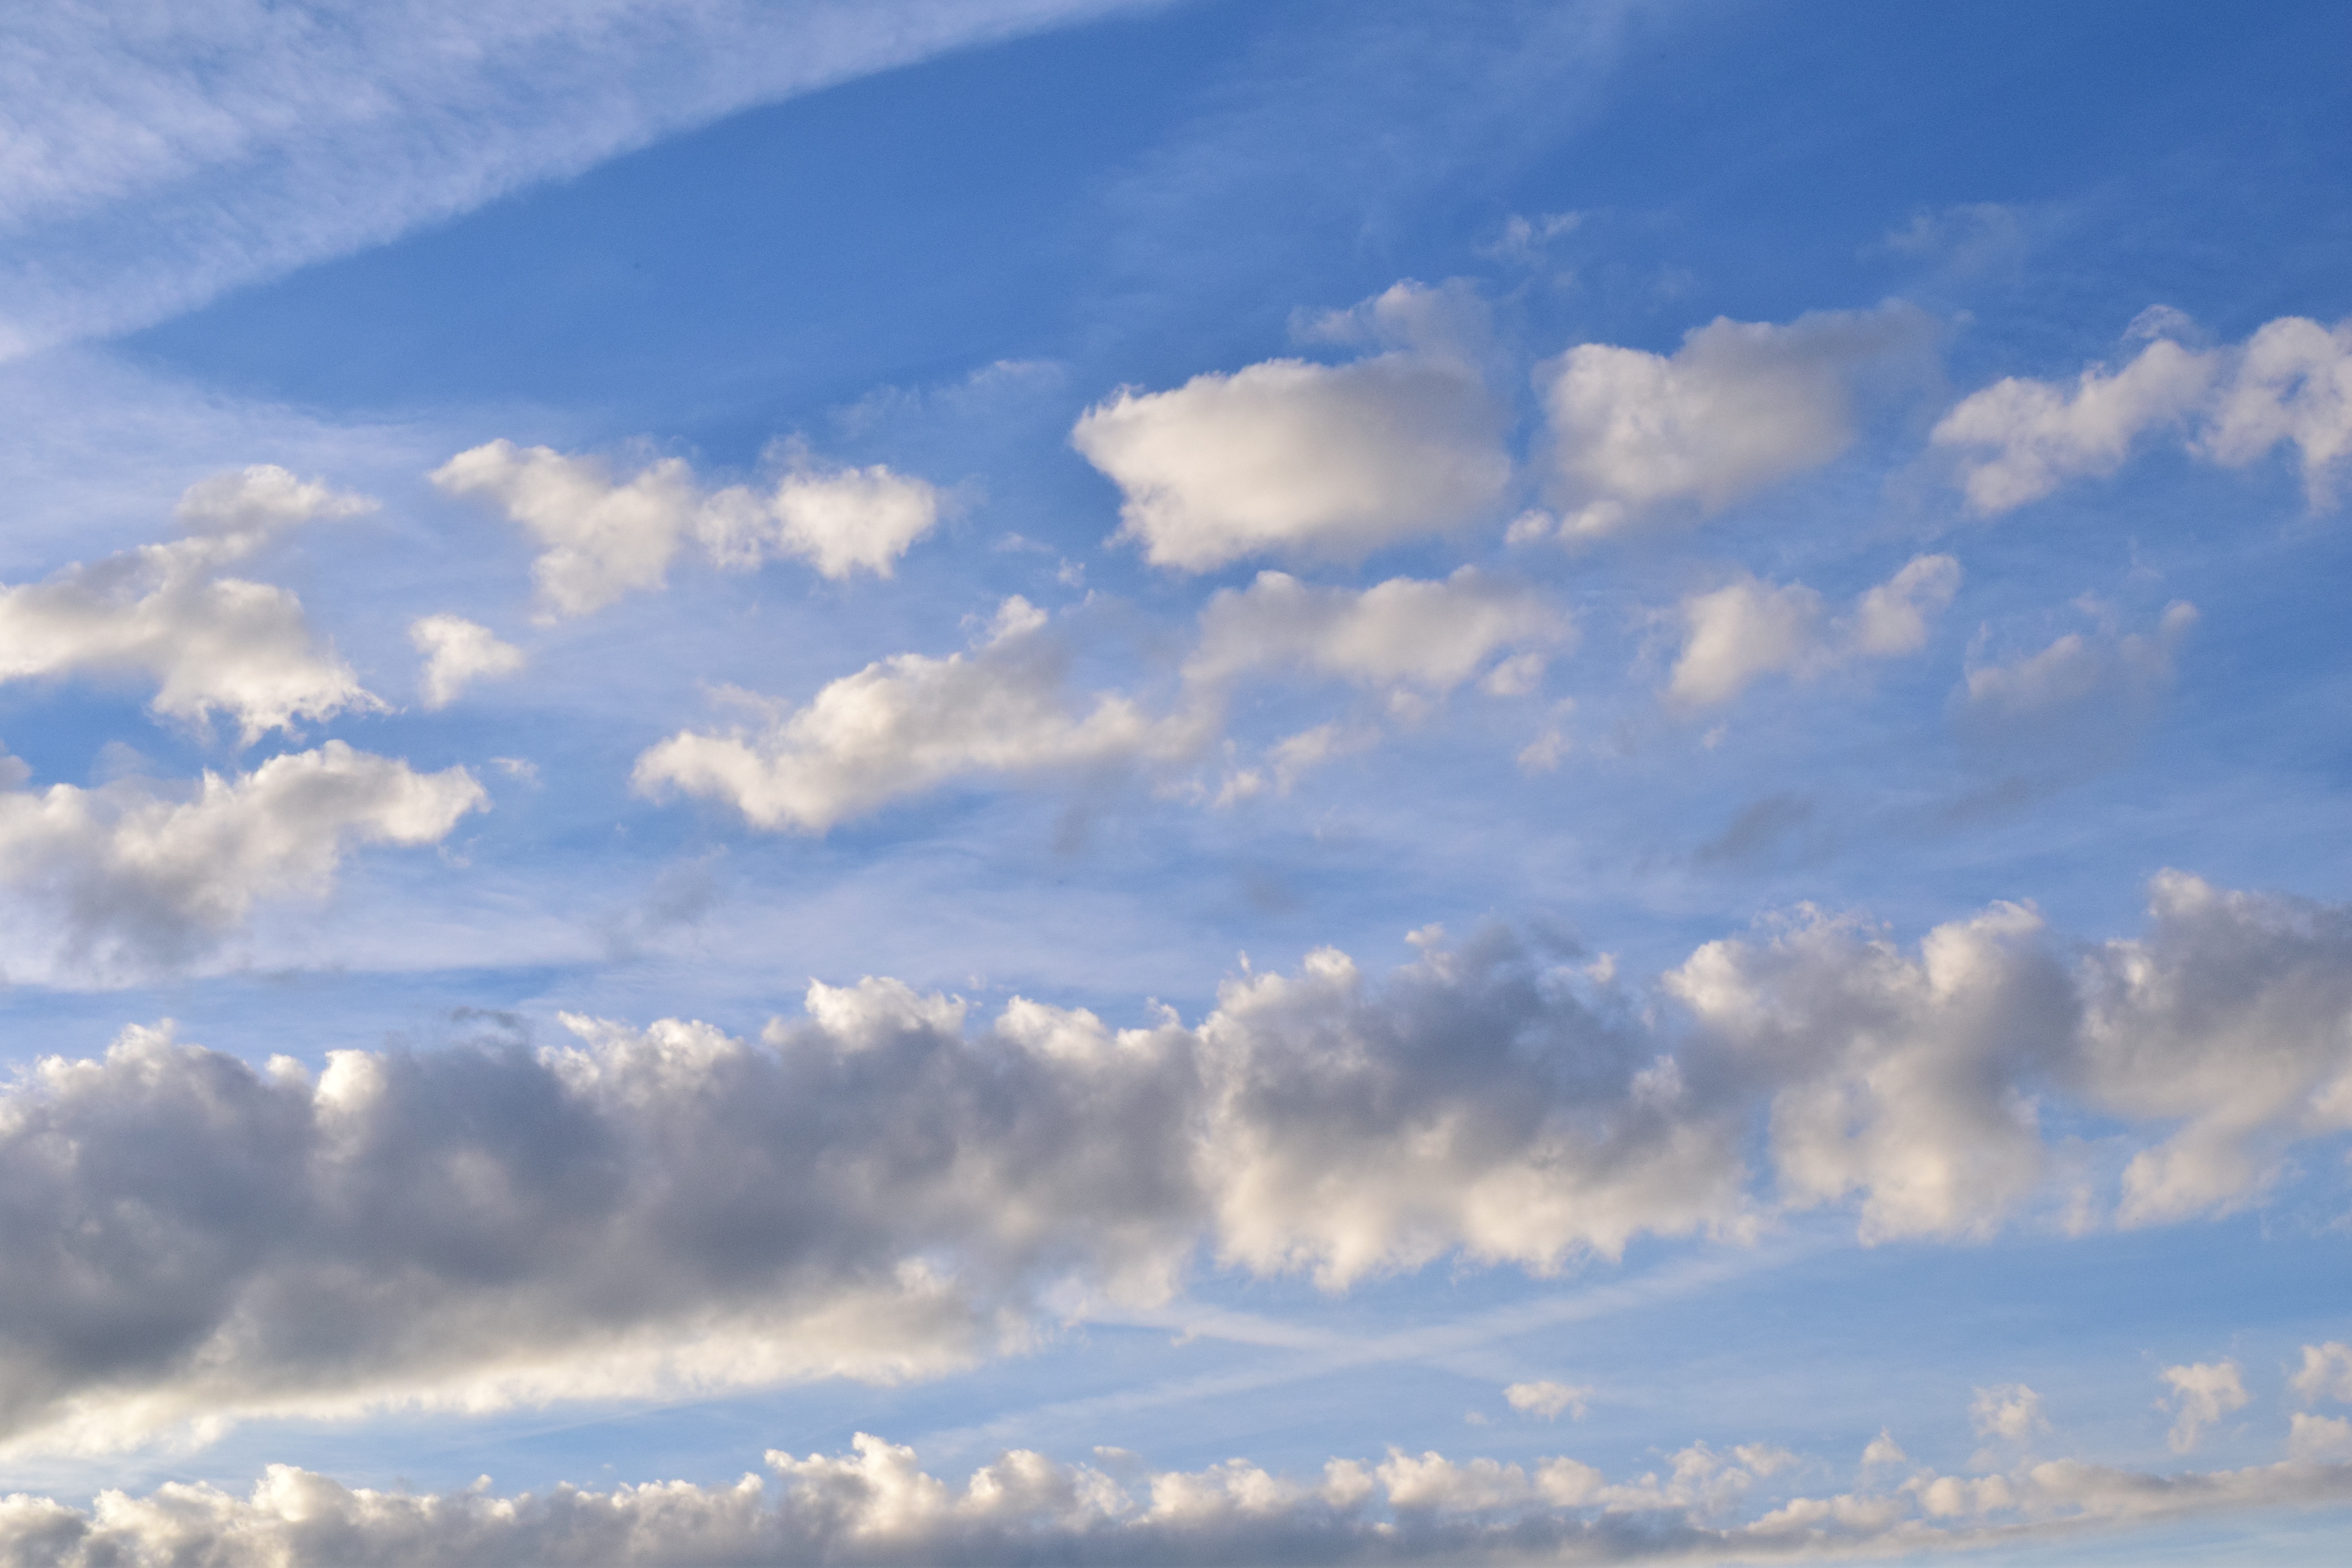
horizon, cloud, sky, sunlight, atmosphere, daytime, cumulus, blue, clouds, mood, afterglow, the sky, clouds form, covered sky, white clouds, meteorological phenomenon, fleecy, atmosphere of earth, red sky at morning